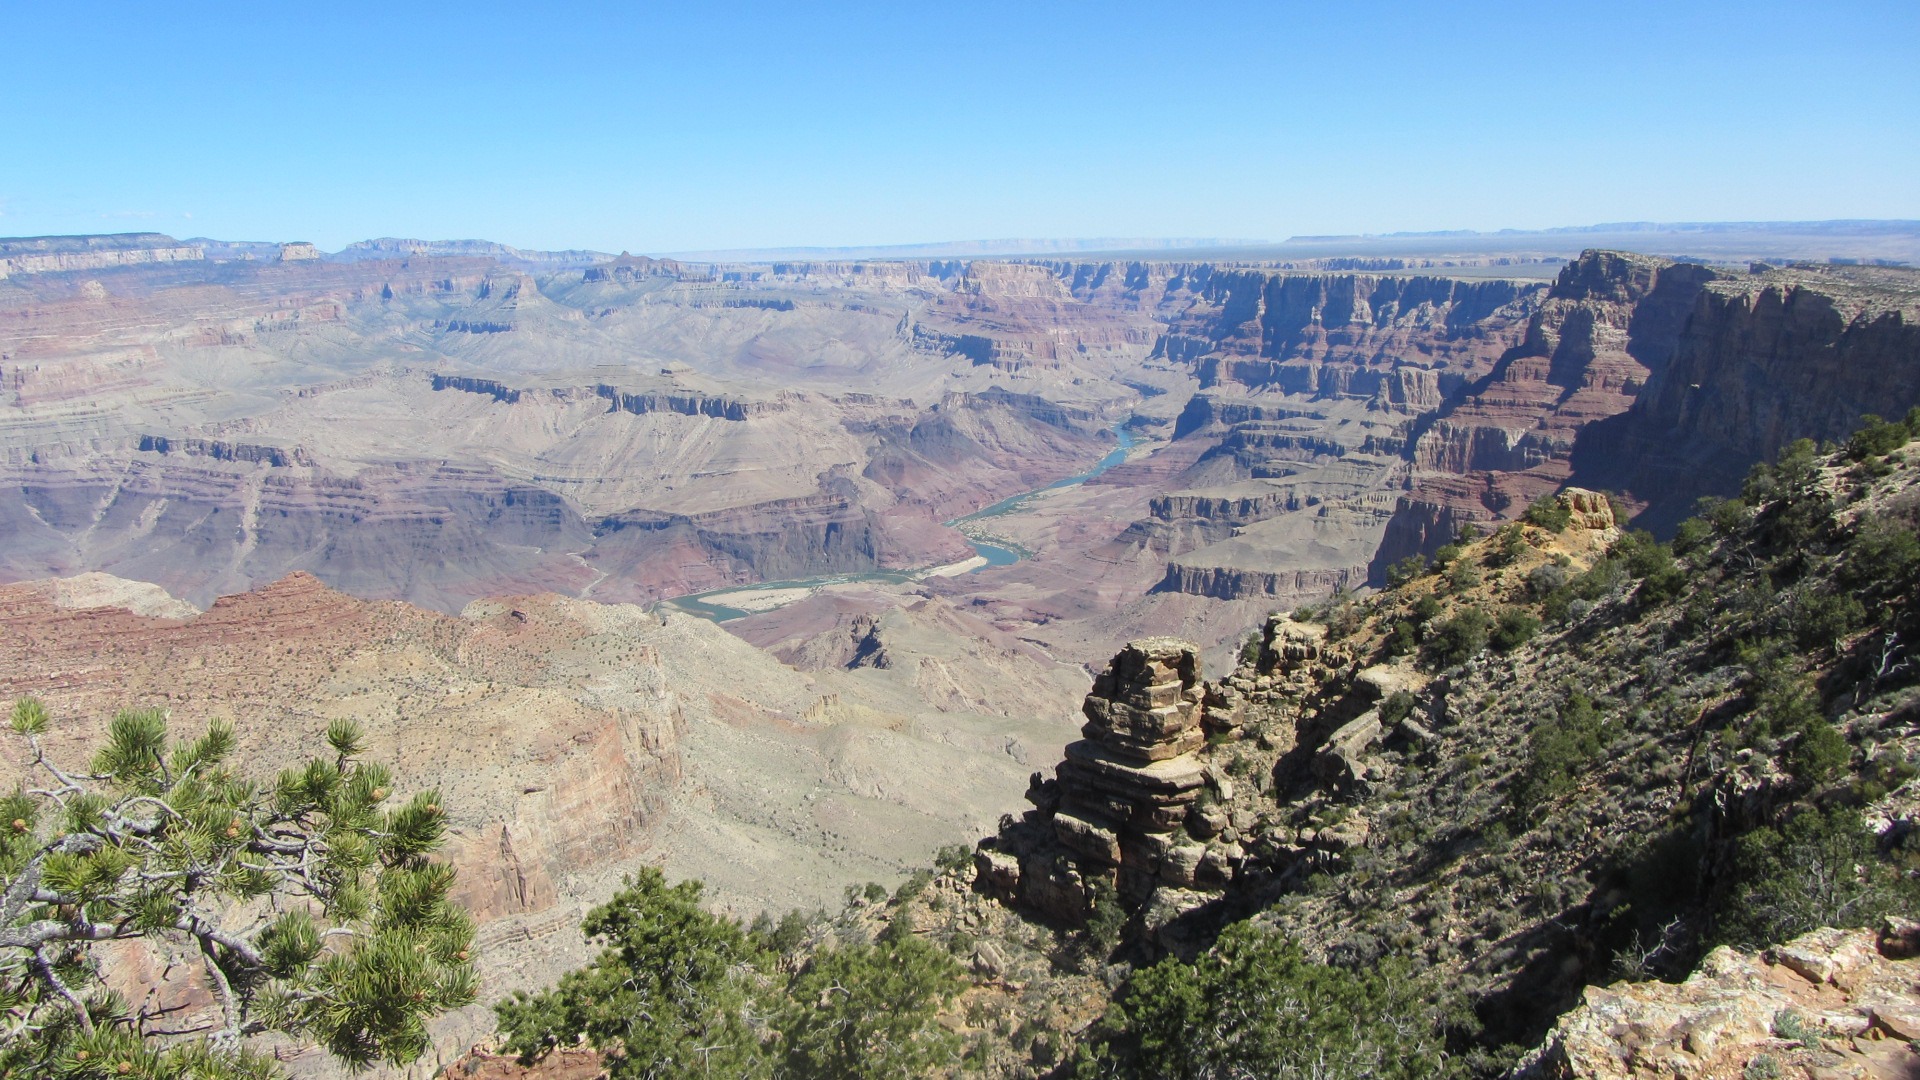
nature, rock, trail, view, valley, formation, park, usa, america, gorge, canyon, grand canyon, national park, arizona, places of interest, geology, tourists, badlands, ravine, plateau, escarpment, wide, wadi, landform, grand canyon national park, geographical feature